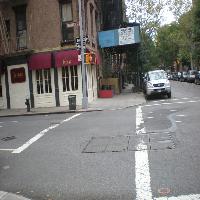
Weather: cloudy or overcast